Latent hypoxia

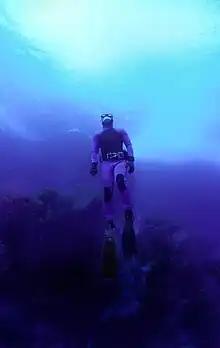
Latent hypoxia affects the diver on ascent

Latent hypoxia is a condition where the oxygen content of the lungs and arterial blood is sufficient to maintain consciousness at a raised ambient pressure, but not when the pressure is reduced to normal atmospheric pressure.